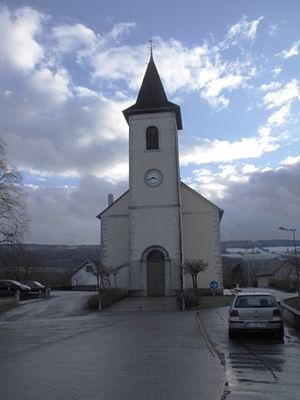
Eglise Saint-Ferréol et Saint-Fergeux à Autechaux-Roide, Doubs, France
Autechaux-Roide est une commune française située dans le département du Doubs, en région Bourgogne-Franche-Comté.